Laser

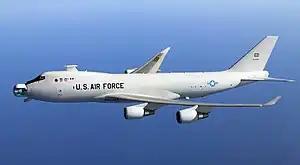
The YAL-1, a modified Boeing 747 with a laser weapon on board. It was canceled in December 2011 and scrapped in September 2014.

A laser weapon is a type of directed-energy weapon that uses lasers to inflict damage. Whether they will be deployed as practical, high-performance military weapons remains to be seen. One of the major issues with laser weapons is atmospheric thermal blooming, which is still largely unsolved. This issue is exacerbated when there is fog, smoke, dust, rain, snow, smog, foam, or purposely dispersed obscurant chemicals present. The United States Navy has tested the very short range (1 mile), 30-kW Laser Weapon System or LaWS to be used against targets like small UAVs, rocket-propelled grenades, and visible motorboat or helicopter engines. It has been described as "six welding lasers strapped together." A 60 kW system, HELIOS, is being developed for destroyer-class ships .